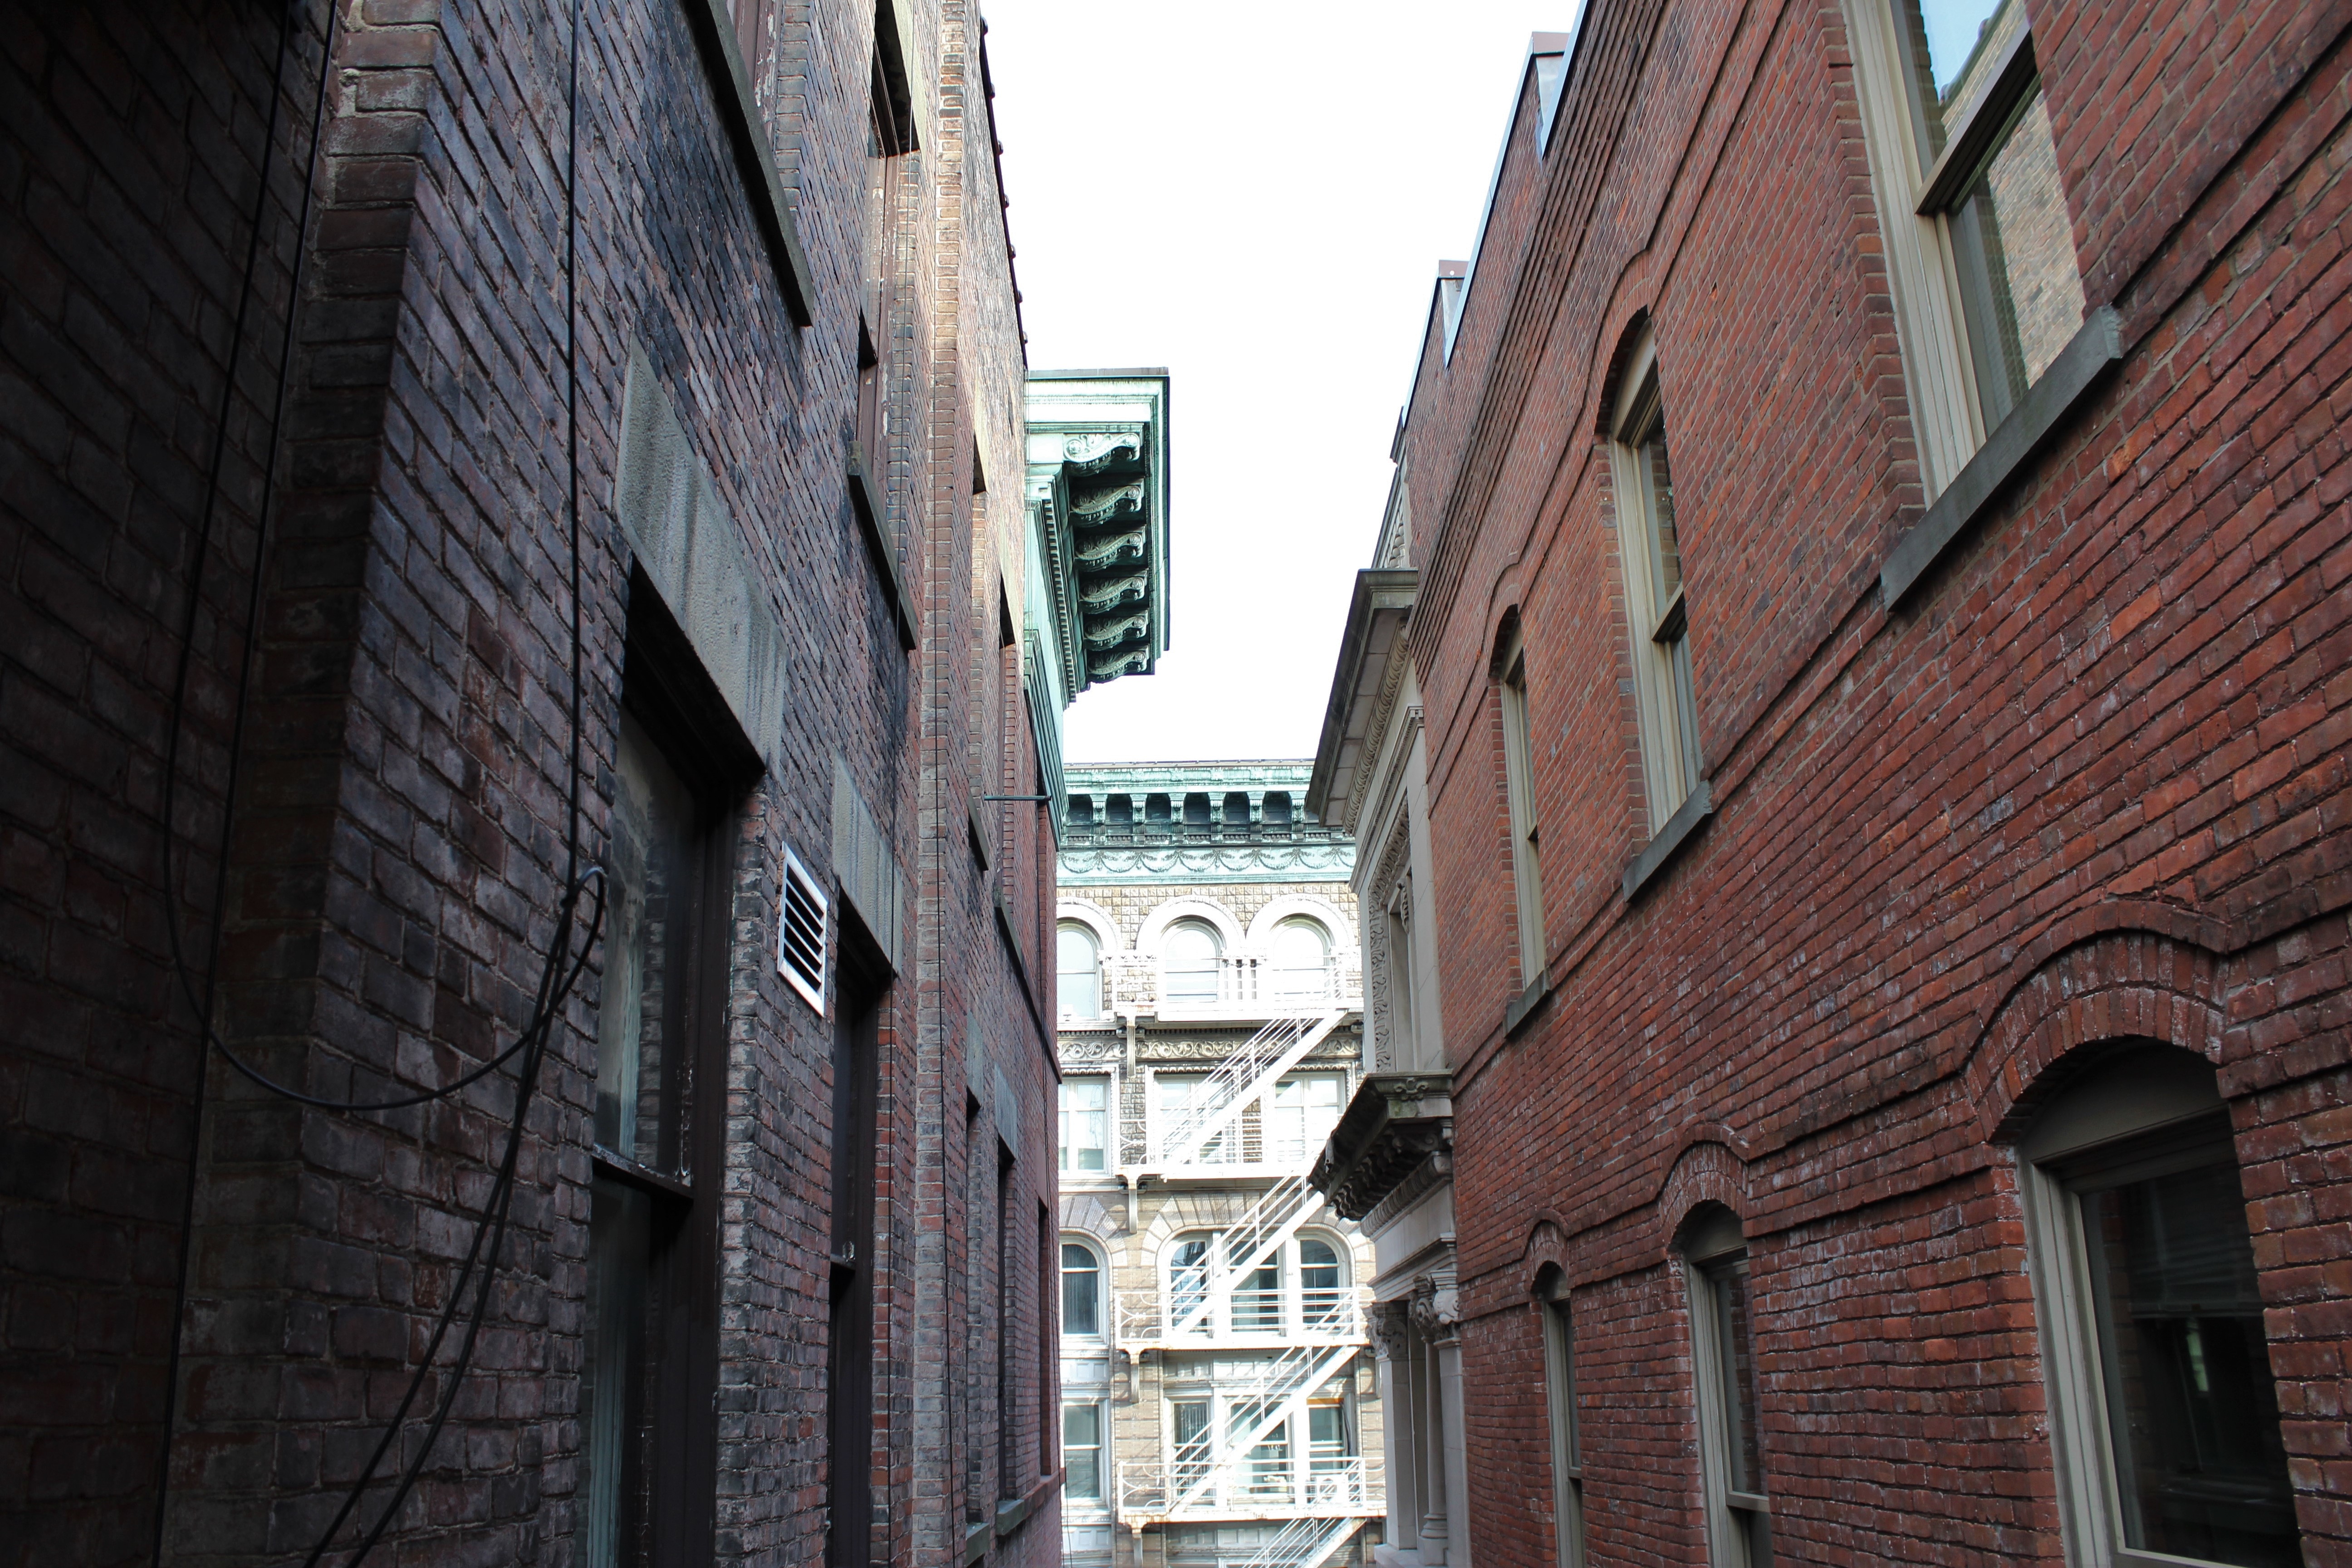
architecture, road, street, house, town, alley, city, wall, downtown, facade, neighbourhood, urban area, human settlement